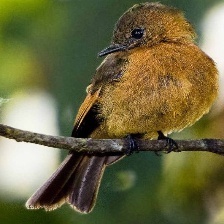
Species: CINNAMON FLYCATCHER
Scientific name: PYRRHOMYIAS CINNAMOMEUS